Ali Sufiyan Afaqi

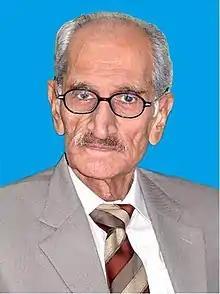
Ali Sufiyan Afaqi

Ali Sufiyan Afaqi (22 August 1933 27 January 2015; sometimes spelled Sufyan Afaqi) was a Pakistani film producer, director, writer, and journalist. He made his debut in Lollywood films with his first ever Urdu film "Thandi Sarak" in 1957, and later appeared in other films as a writer and director, however he earned recognition as a film producer. He wrote about twenty eight books on travel documentary and biographies, including "Filmi Alif Laila", a book containing history of Pakistani cinema.